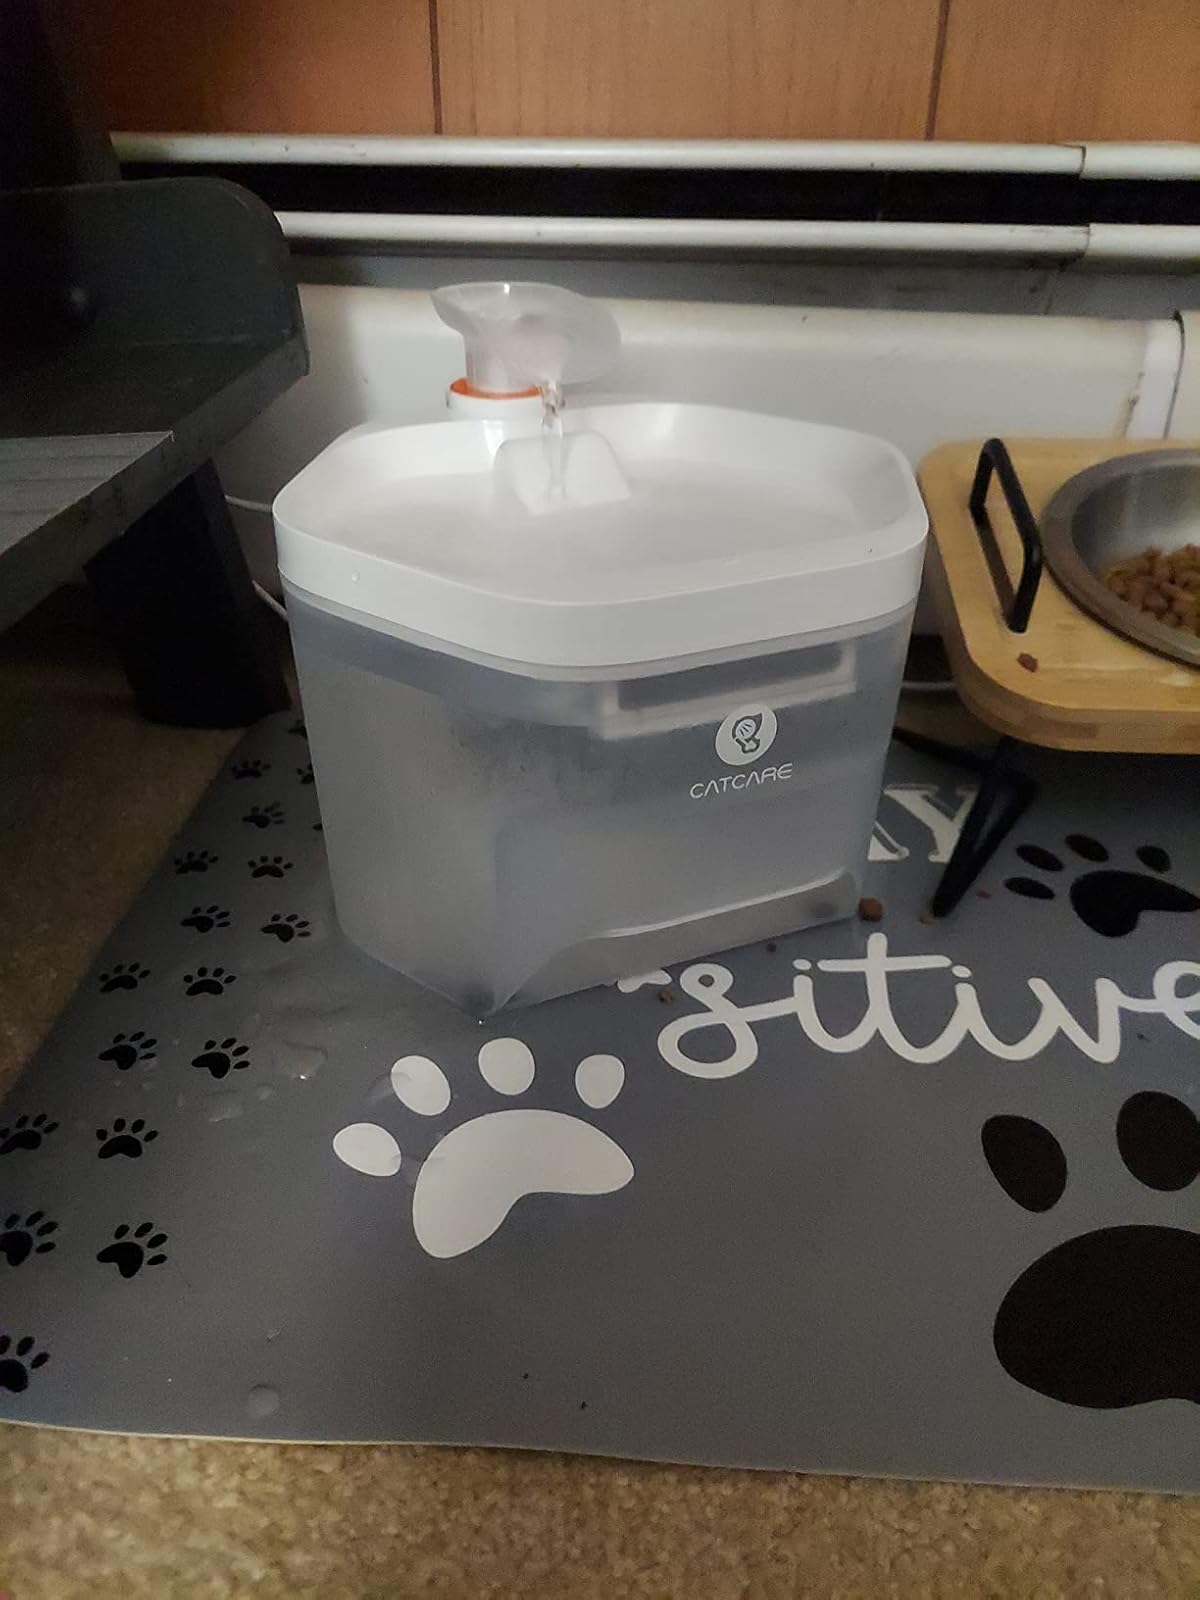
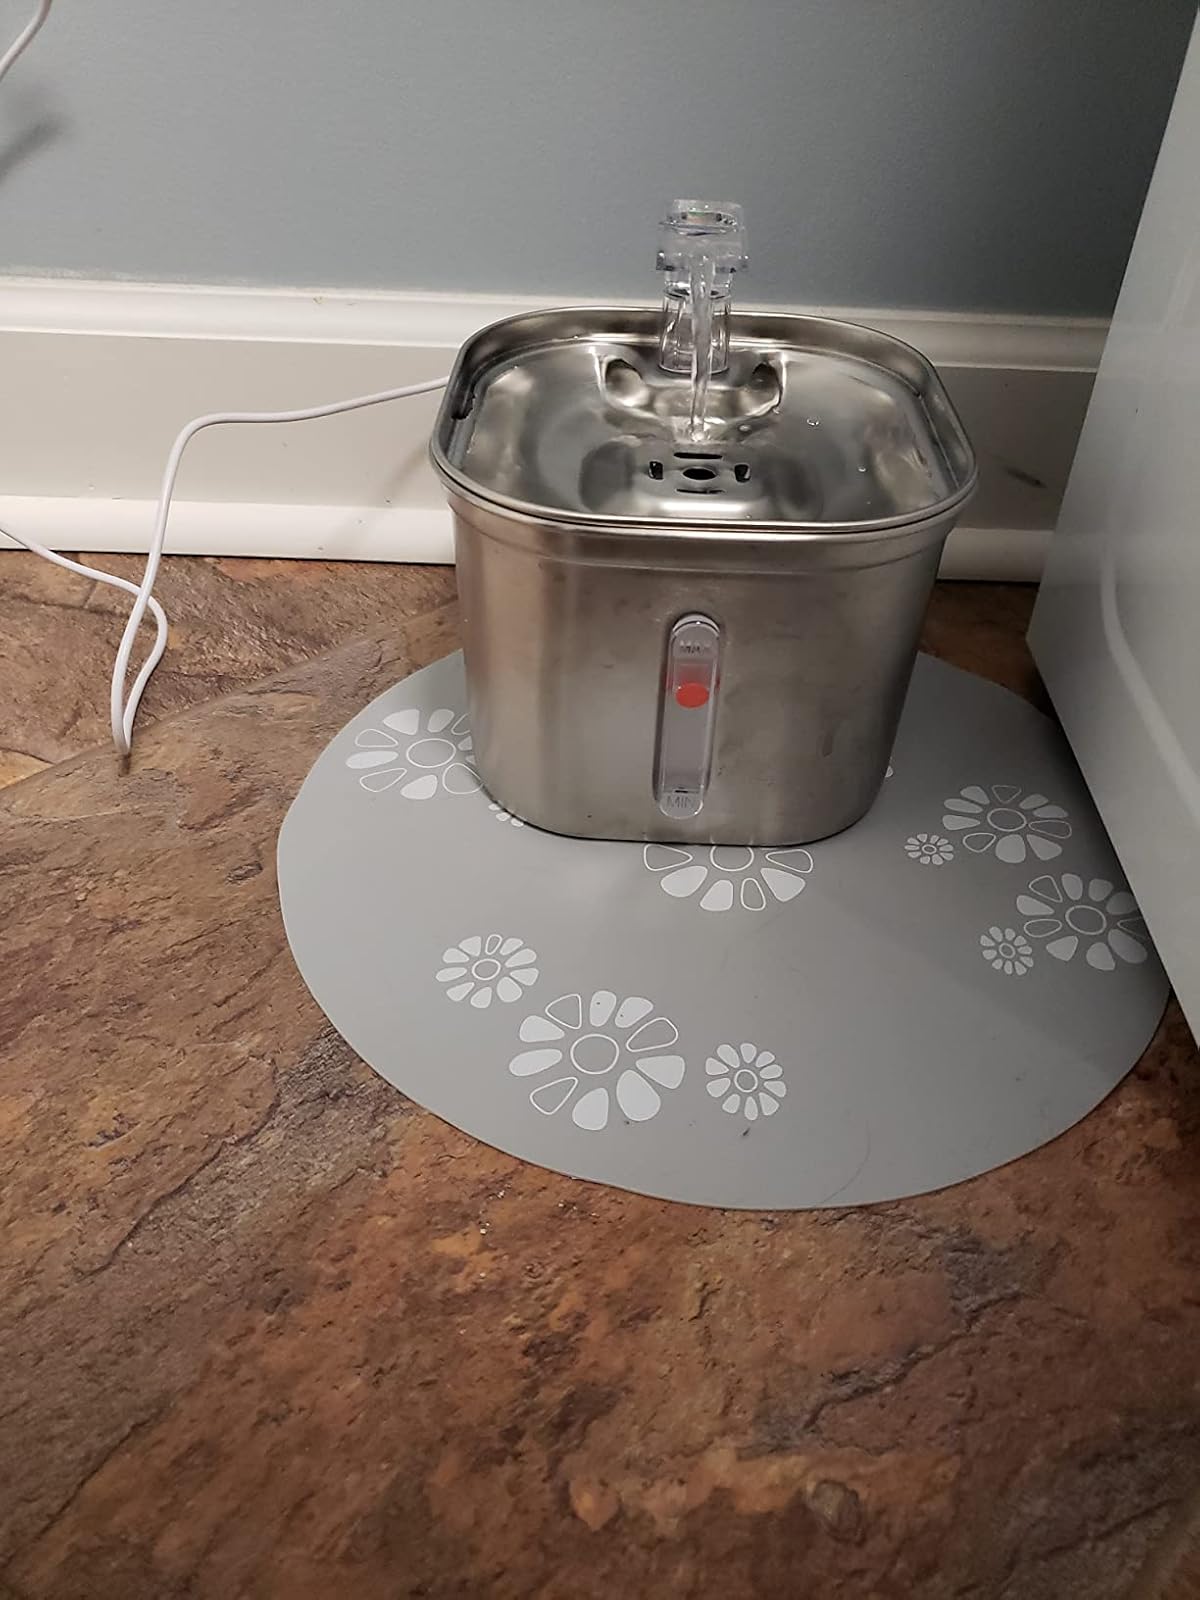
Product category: items_bowl
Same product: no